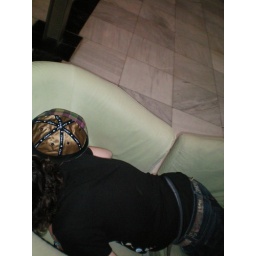
Zach and his makeshift chair bed in Madrid